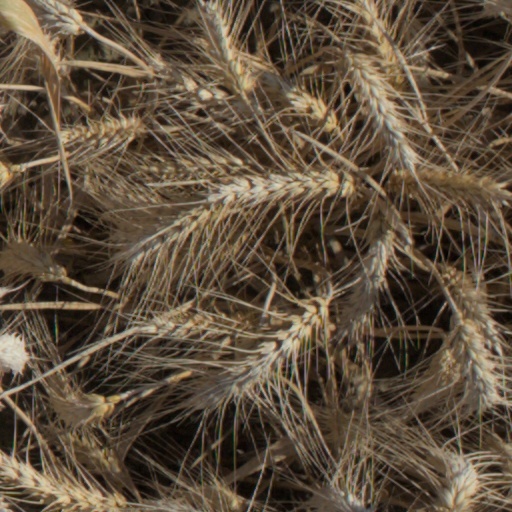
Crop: wheat